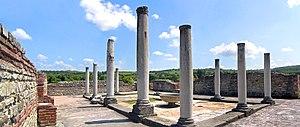
Cet article recense les sites inscrits au patrimoine mondial en Serbie.